Karamea

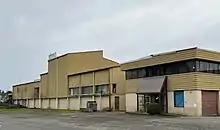
Former Karamea Co-operative Dairy factory

Dairy farming in the area began with the opening of the first Karamea Co-operative Dairy Company in 1893. This company struggled with payouts to farmers less than expectations and the venture was wound up in March 1897. There was no further progress until 1906, when J Curtin & Co opened a butter factory near the site of the 1893 plant. A newly formed Karamea Co-operative Dairy Company was established in 1911, to purchase the Curtin's factory. The new company received its first cream for processing on 20 September 1911. Approximately 40 tonnes was produced in the first year. There was no road out of Karamea at the time, so all the production had to be shipped on vessels that were capable of crossing the Karamea bar.